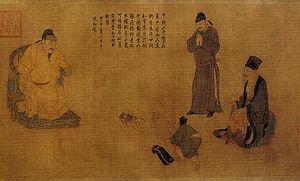
L'Académie impériale de peinture, Académie Hanlin de peinture, est un regroupement de peintres, organisé, à l'origine, sous les Song du Nord, au sein de l'Académie Hanlin et ce jusqu'à la fin de l'empire chinois. Mais de nombreux peintres de Cour étaient auparavant regroupés de manière informelle au sein de l'Académie Hanlin depuis la dynastie Tang.
Tang Xuanzong est un empereur de la dynastie Tang. Son nom de naissance est Lǐ Lōngjī, mais il est plus communément appelé Minghuang, son véritable nom est Hsüan Tsung. C'est le troisième fils de Ruizong et le petit-fils de l'impératrice Wu Zetian. Sa mère, Dou, est l'une des concubines de l'empereur. Il meurt en exil en 762, et est enterré au mausolée de Tai. Son règne est l'un des plus longs de l'histoire de Chine, il dure quarante-trois ans.